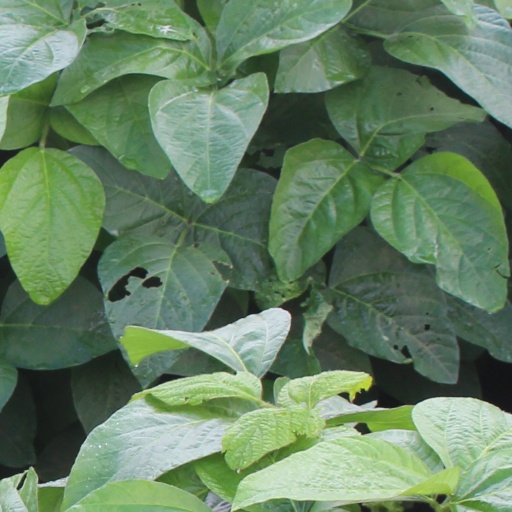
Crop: soybean